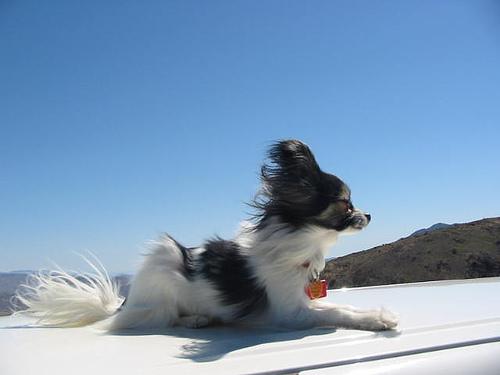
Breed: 806-n000129-papillon